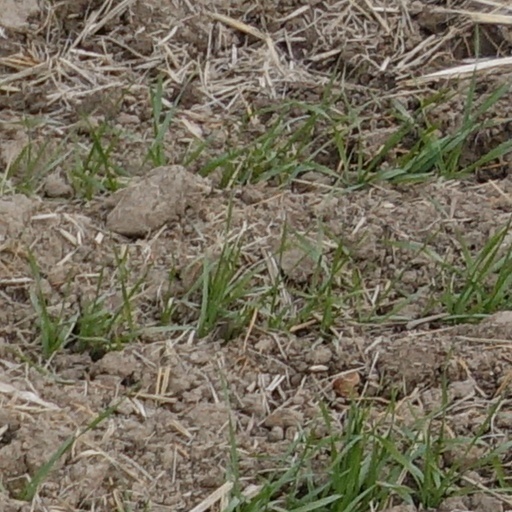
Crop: wheat